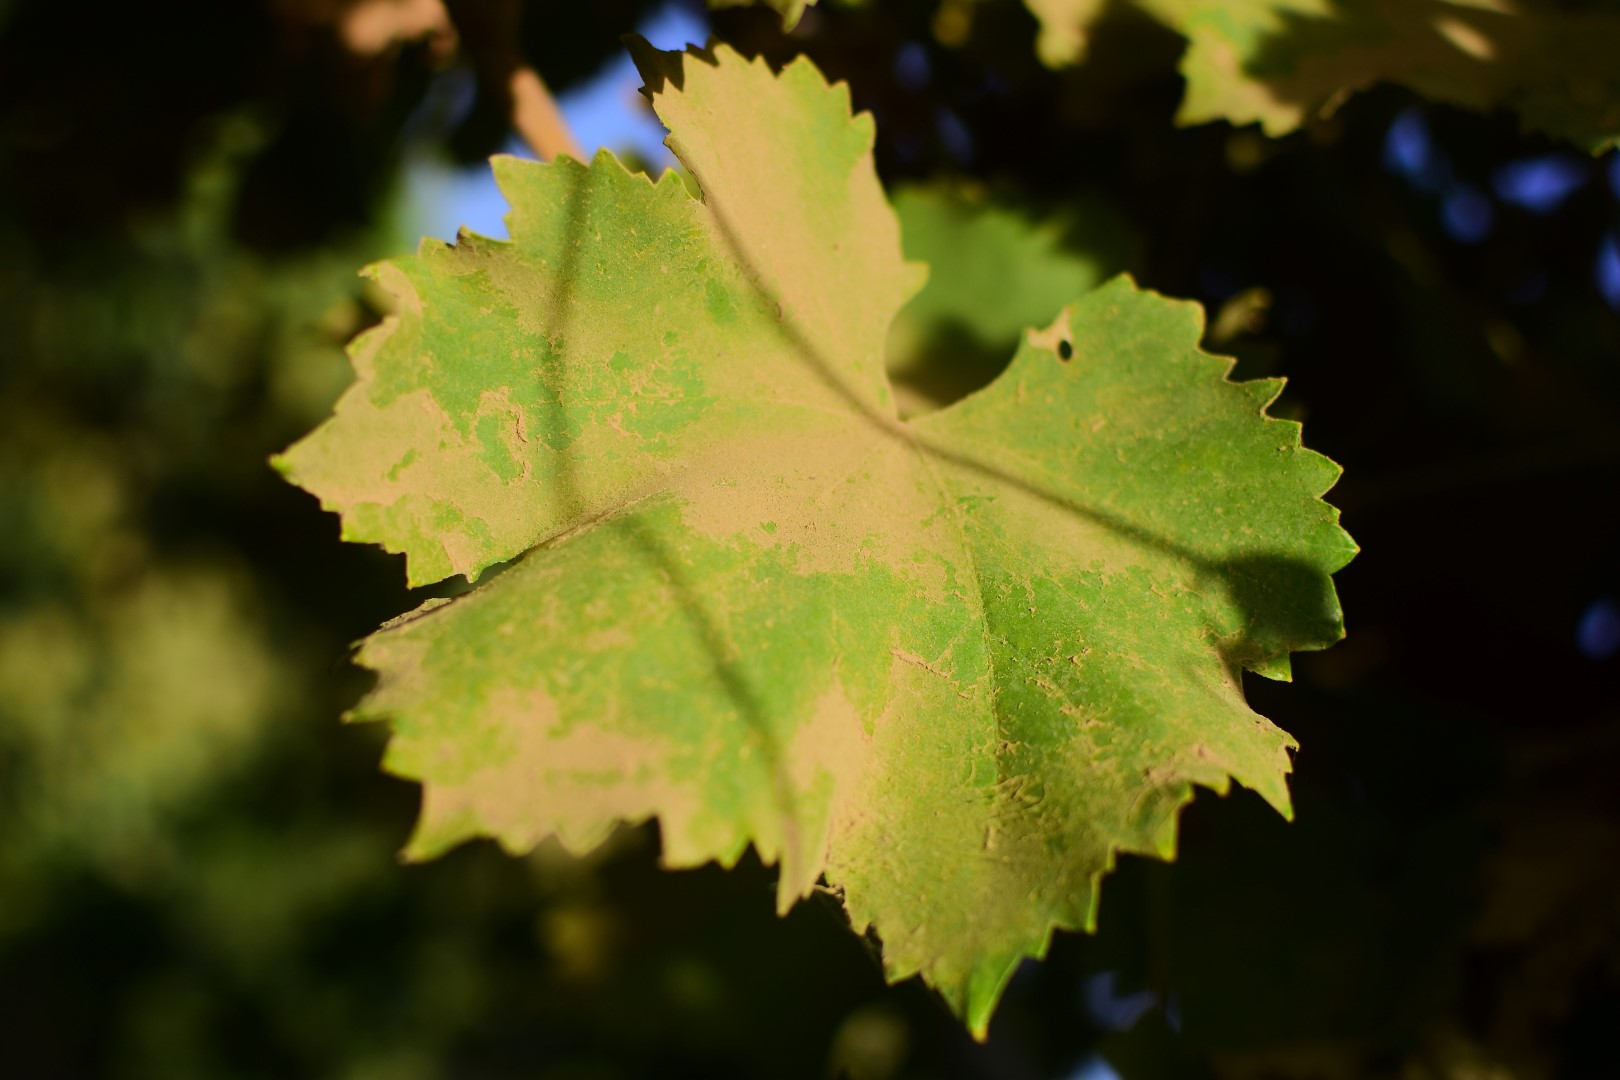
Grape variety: Deas Al-Annz